Sikhism in Italy

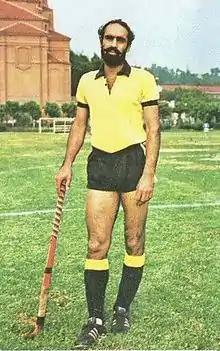
Inder Singh (Hockey) - 1968 Olympic Bronze Medallist

In April 2011, at the Forli War Cemetery, the inauguration of the first Sikh military monument in Italy was dedicated to the Sikhs who fought in Forlì from 1943 to 1945. According to the Commonwealth War Graves Commission, it is estimated that 352 Sikh soldiers died at Forli.